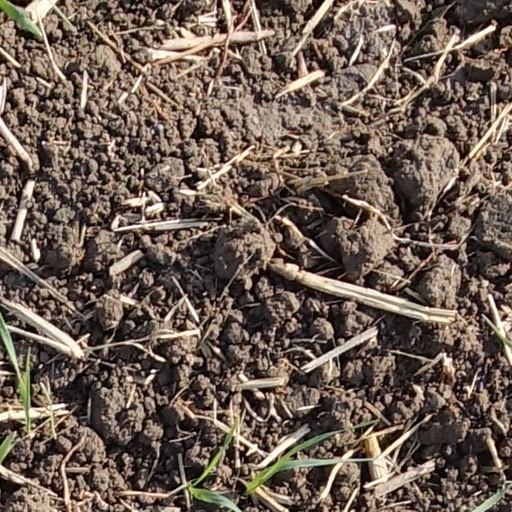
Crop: wheat